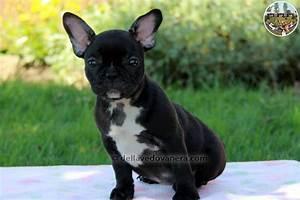
dog